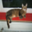
Label: cat